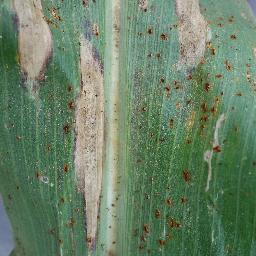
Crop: corn
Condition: (maize)_northern_blight